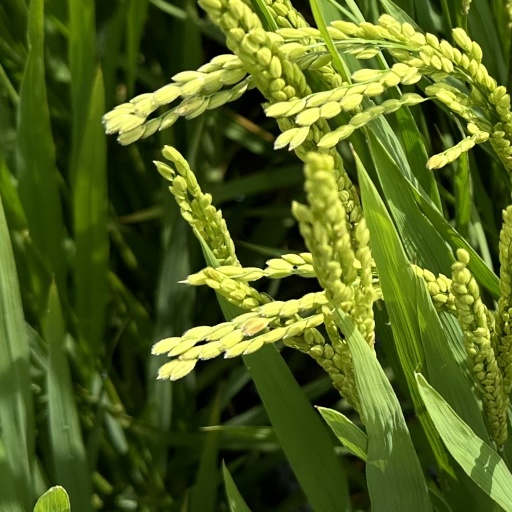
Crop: rice